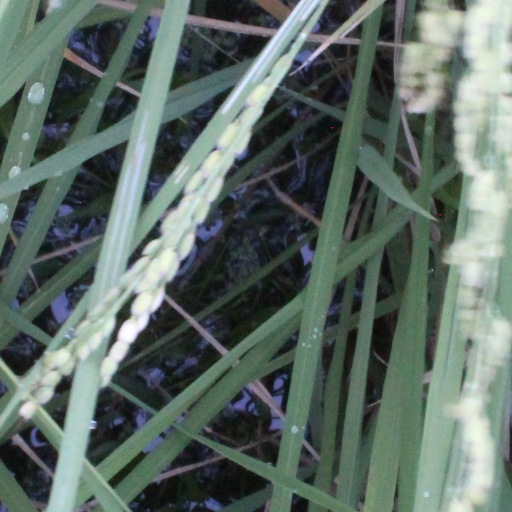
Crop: rice